List of Raja CA presidents

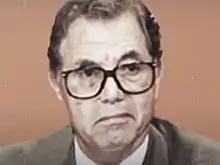
Maâti Bouabid, president from 1966 to 1968

In 1960, UMT became the main sponsor of Raja CA, which became in some way its representative on the football pitch and many members of the union played for the club. The club's first title won in 1974 was offered to , founder and historic leader of UMT.